Equivalent weight

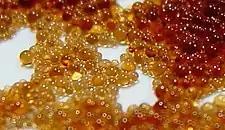
Beads of an ion-exchange polymer.

In polymer chemistry, the equivalent weight of a reactive polymer is the mass of polymer which has one equivalent of reactivity (often, the mass of polymer which corresponds to one mole of reactive side-chain groups). It is widely used to indicate the reactivity of polyol, isocyanate, or epoxy thermoset resins which would undergo crosslinking reactions through those functional groups.